Judiciary of Pakistan

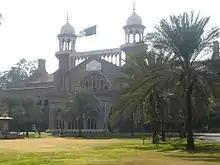
Lahore High Court

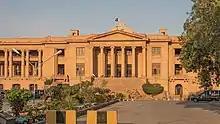
PK Karachi asv2020-02 img34 Sindh High Court.jpg

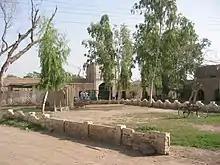

There is a high court for the Islamabad Capital Territory and four provincial high courts. A high court is the principal court of its province.